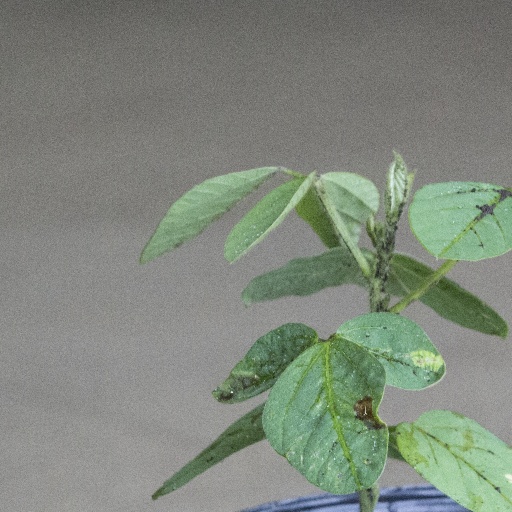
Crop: soybean